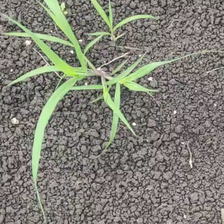
Weed species: Digitaria_SP_(Digitaria Sanguinalis )